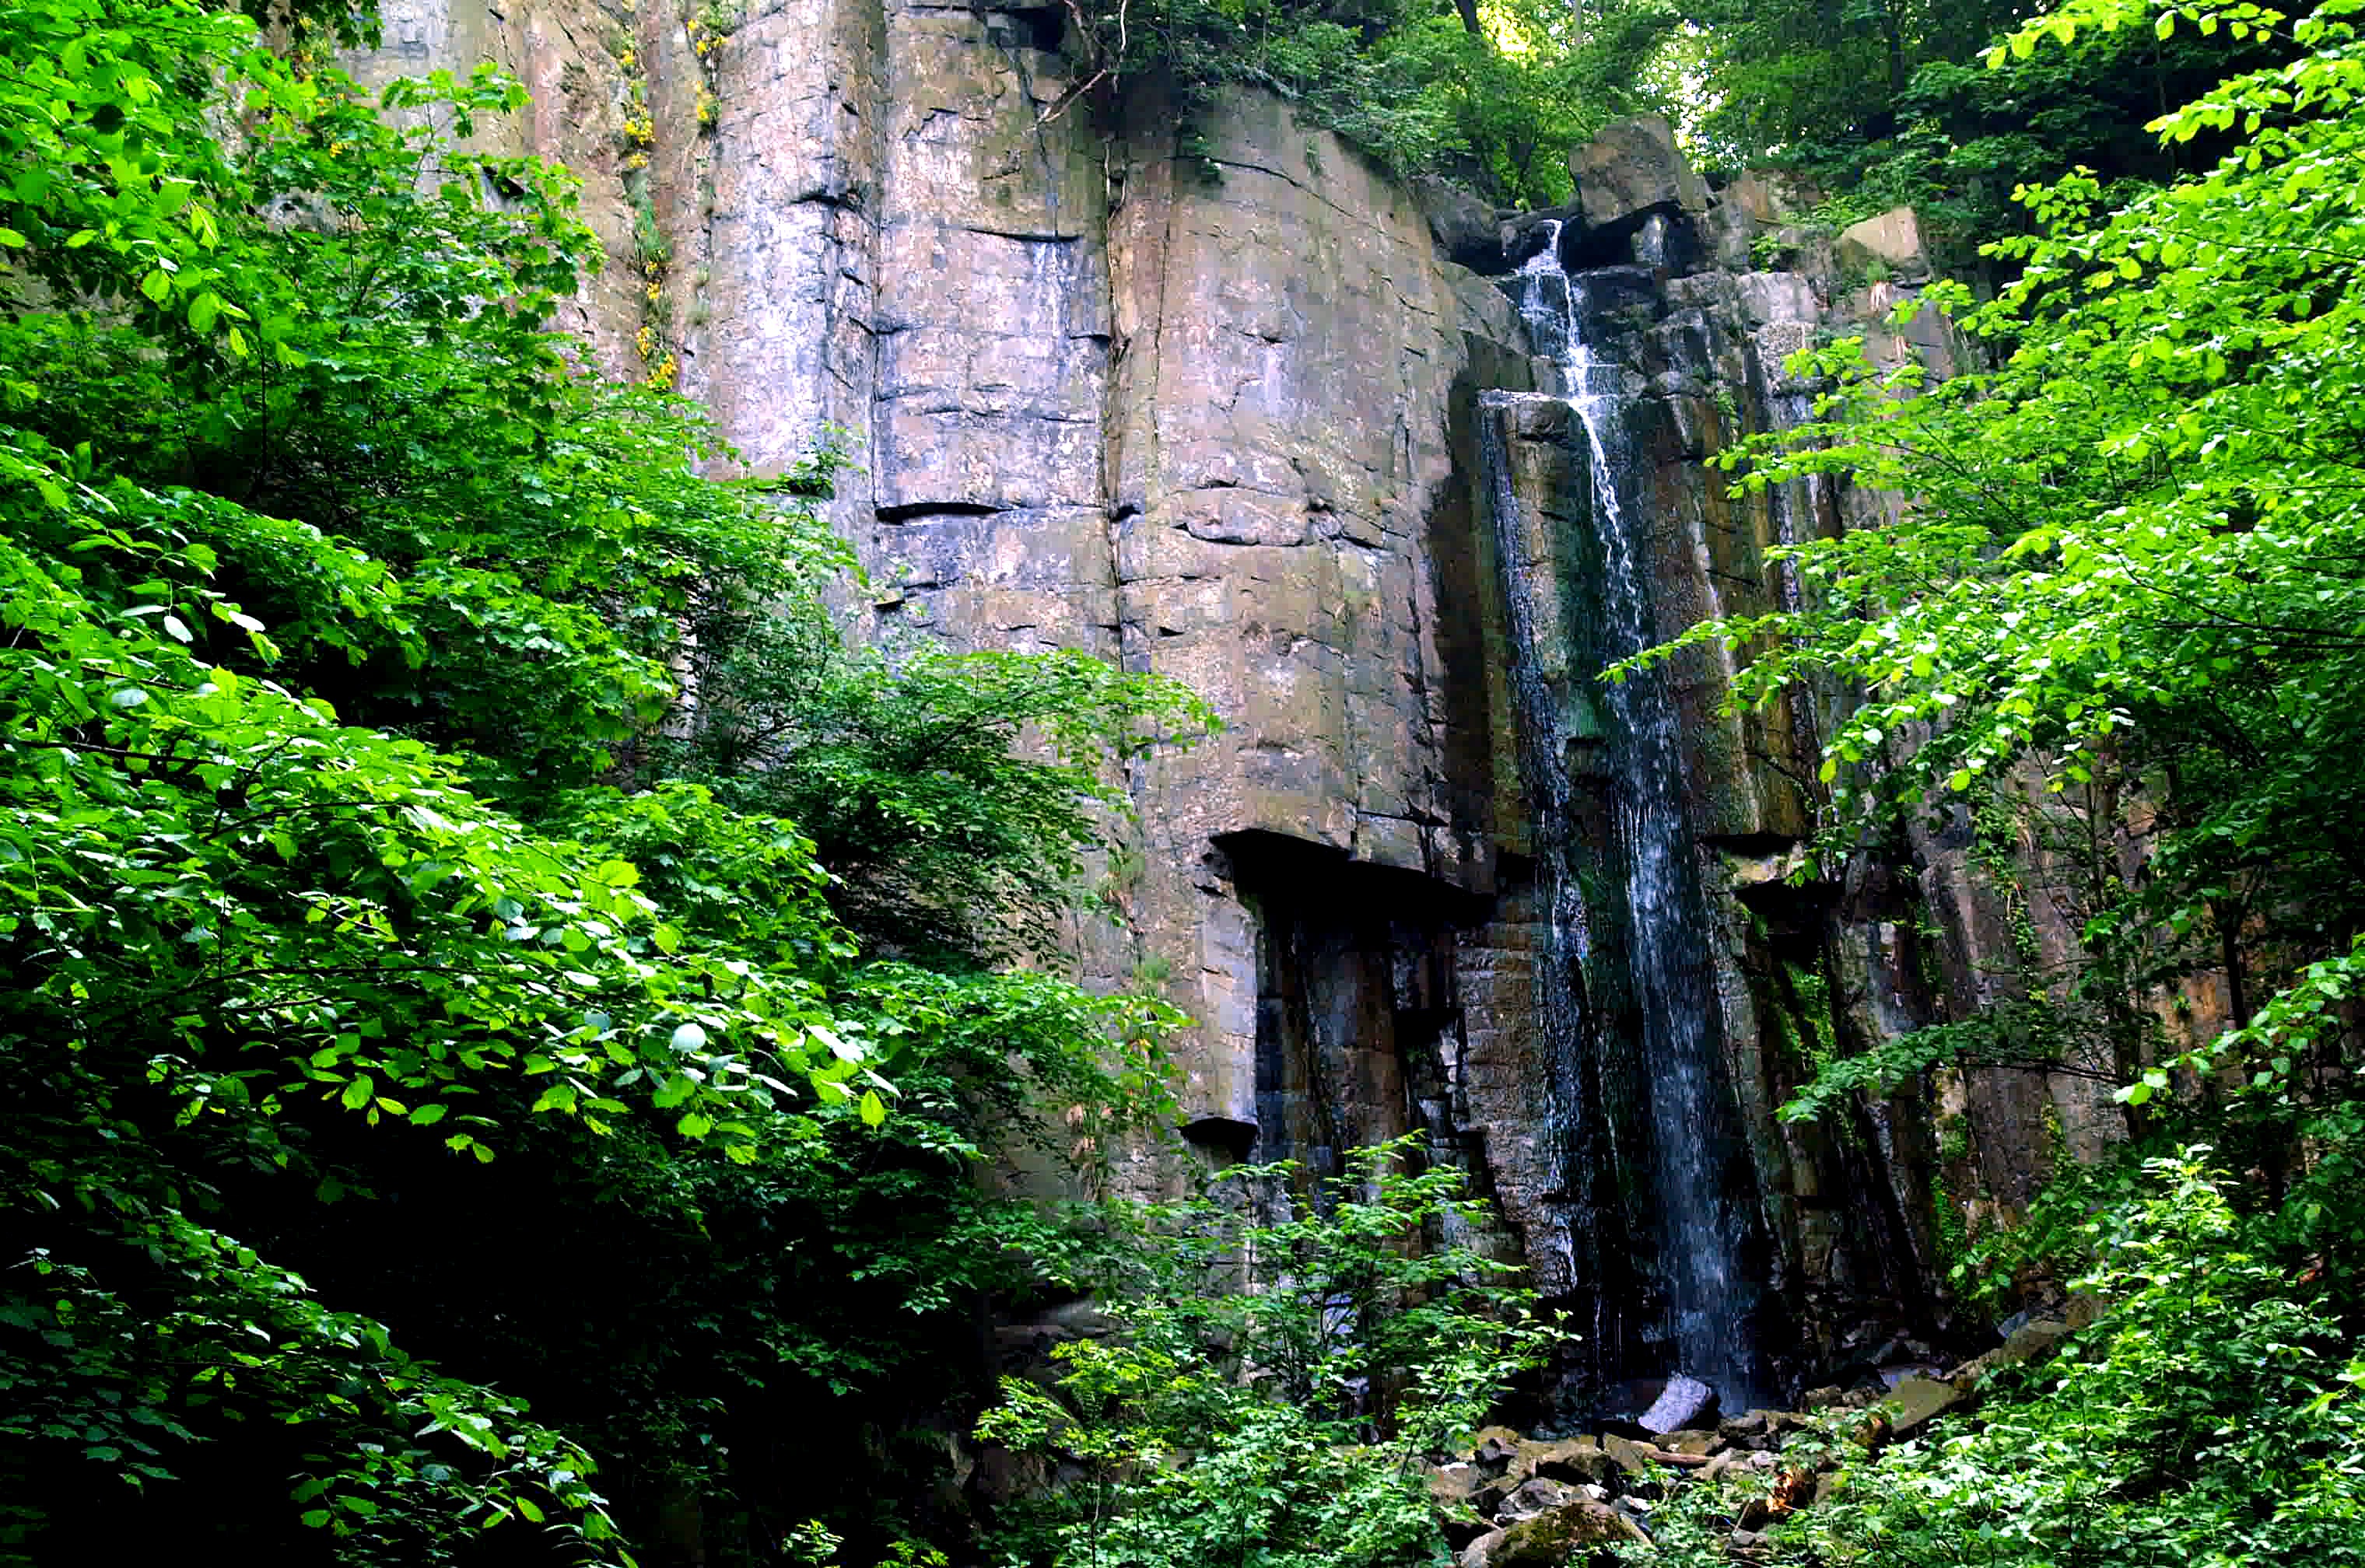
tree, nature, forest, rock, waterfall, green, jungle, rainforest, woodland, habitat, water feature, basalt, natural environment, woody plant, va ov